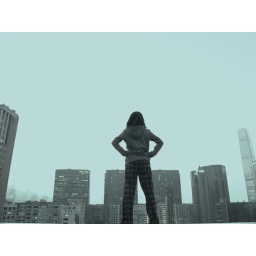
Part of my roof photo shoot. Will be uploading more of them in time.This edit reminds me of a comic book